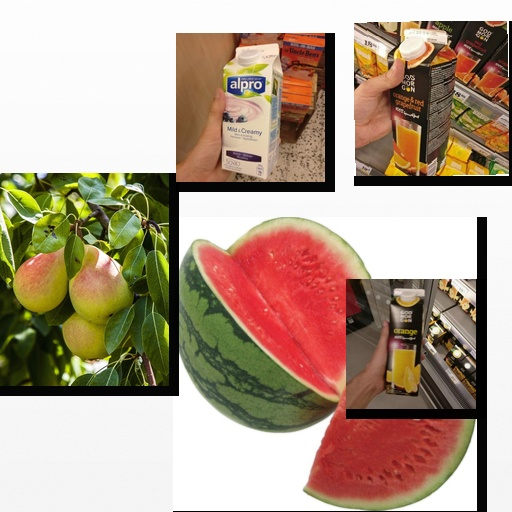
Food items: orange_juice, pear, orange_red_grapefruit_juice, watermelon, blueberry_soyghurt